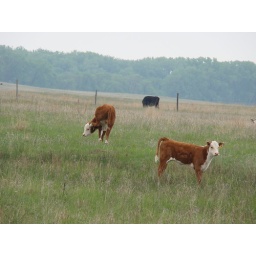
Pretty white faced hereford (and 1 angus) calves in a lush grassy pasture on the same misty afternoon in May.